Rob Urbinati

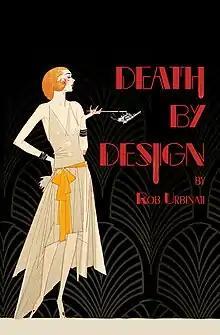
Poster designed by Ryan Fagan for the 2018 Live Theatre Workshop production of Rob Urbinati's Death by Design

"Death By Design" (2010) written in a mash-up of styles of Noël Coward and Agatha Christie, commissioned and produced by Houston Family Arts Center; "Mama's Boy" (2013), based on the lives of Marguerite Oswald and Lee Harvey Oswald, which premiered at Good Theater in Maine (2015). "Our Boy" (2017) which premiered at the Minnesota Fringe Festival. Zombie Holiday! which premiered at Stageworks in Texas in 2022, and Zombie Summer Holiday! which premiered at Seattle Central College in 2023.